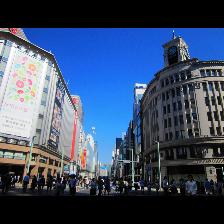
Label: Human